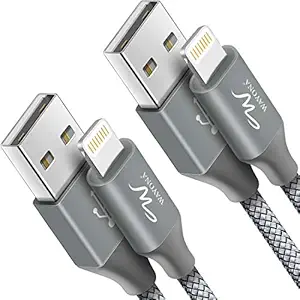
Wayona Nylon Braided (2 Pack) Lightning Fast Usb Data Cable Fast Charger Cord For Iphone
Category: Computers&Accessories
Price: 649 (list price: 1999)
Rating: 4.2 (24,269 ratings)
About this product: [High Compatibility] : iPhone X/XsMax/Xr ,iPhone 8/8 Plus,iPhone 7/7 Plus,iPhone 6s/6s Plus,iPhone 6/6 Plus,iPhone 5/5s/5c/se,iPad Pro,iPad Air 1/2,iPad mini 1/2/3,iPod nano7,iPod touch and more apple devices.|[Fast Charge&Data Sync ] : It can charge and sync simultaneously at a rapid speed, Compatible with any charging adaptor, multi-port charging station or power bank.|[Durability] : Durable nylon braided design with premium aluminum housing and toughened nylon fiber wound tightly around the cord lending it superior durability and adding a bit to its flexibility.|[High Security Level ] : It is designed to fully protect your device from damaging excessive current.Copper core thick+Multilayer shielding, Anti-interference, Protective circuit equipment.